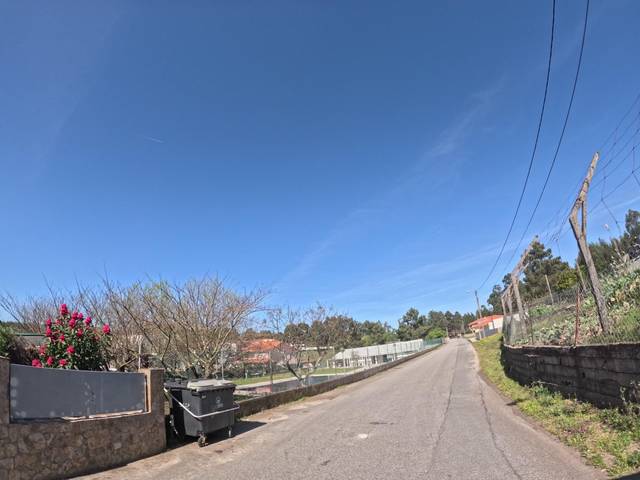
Region: Portugal
Coordinates: 41.556, -8.348